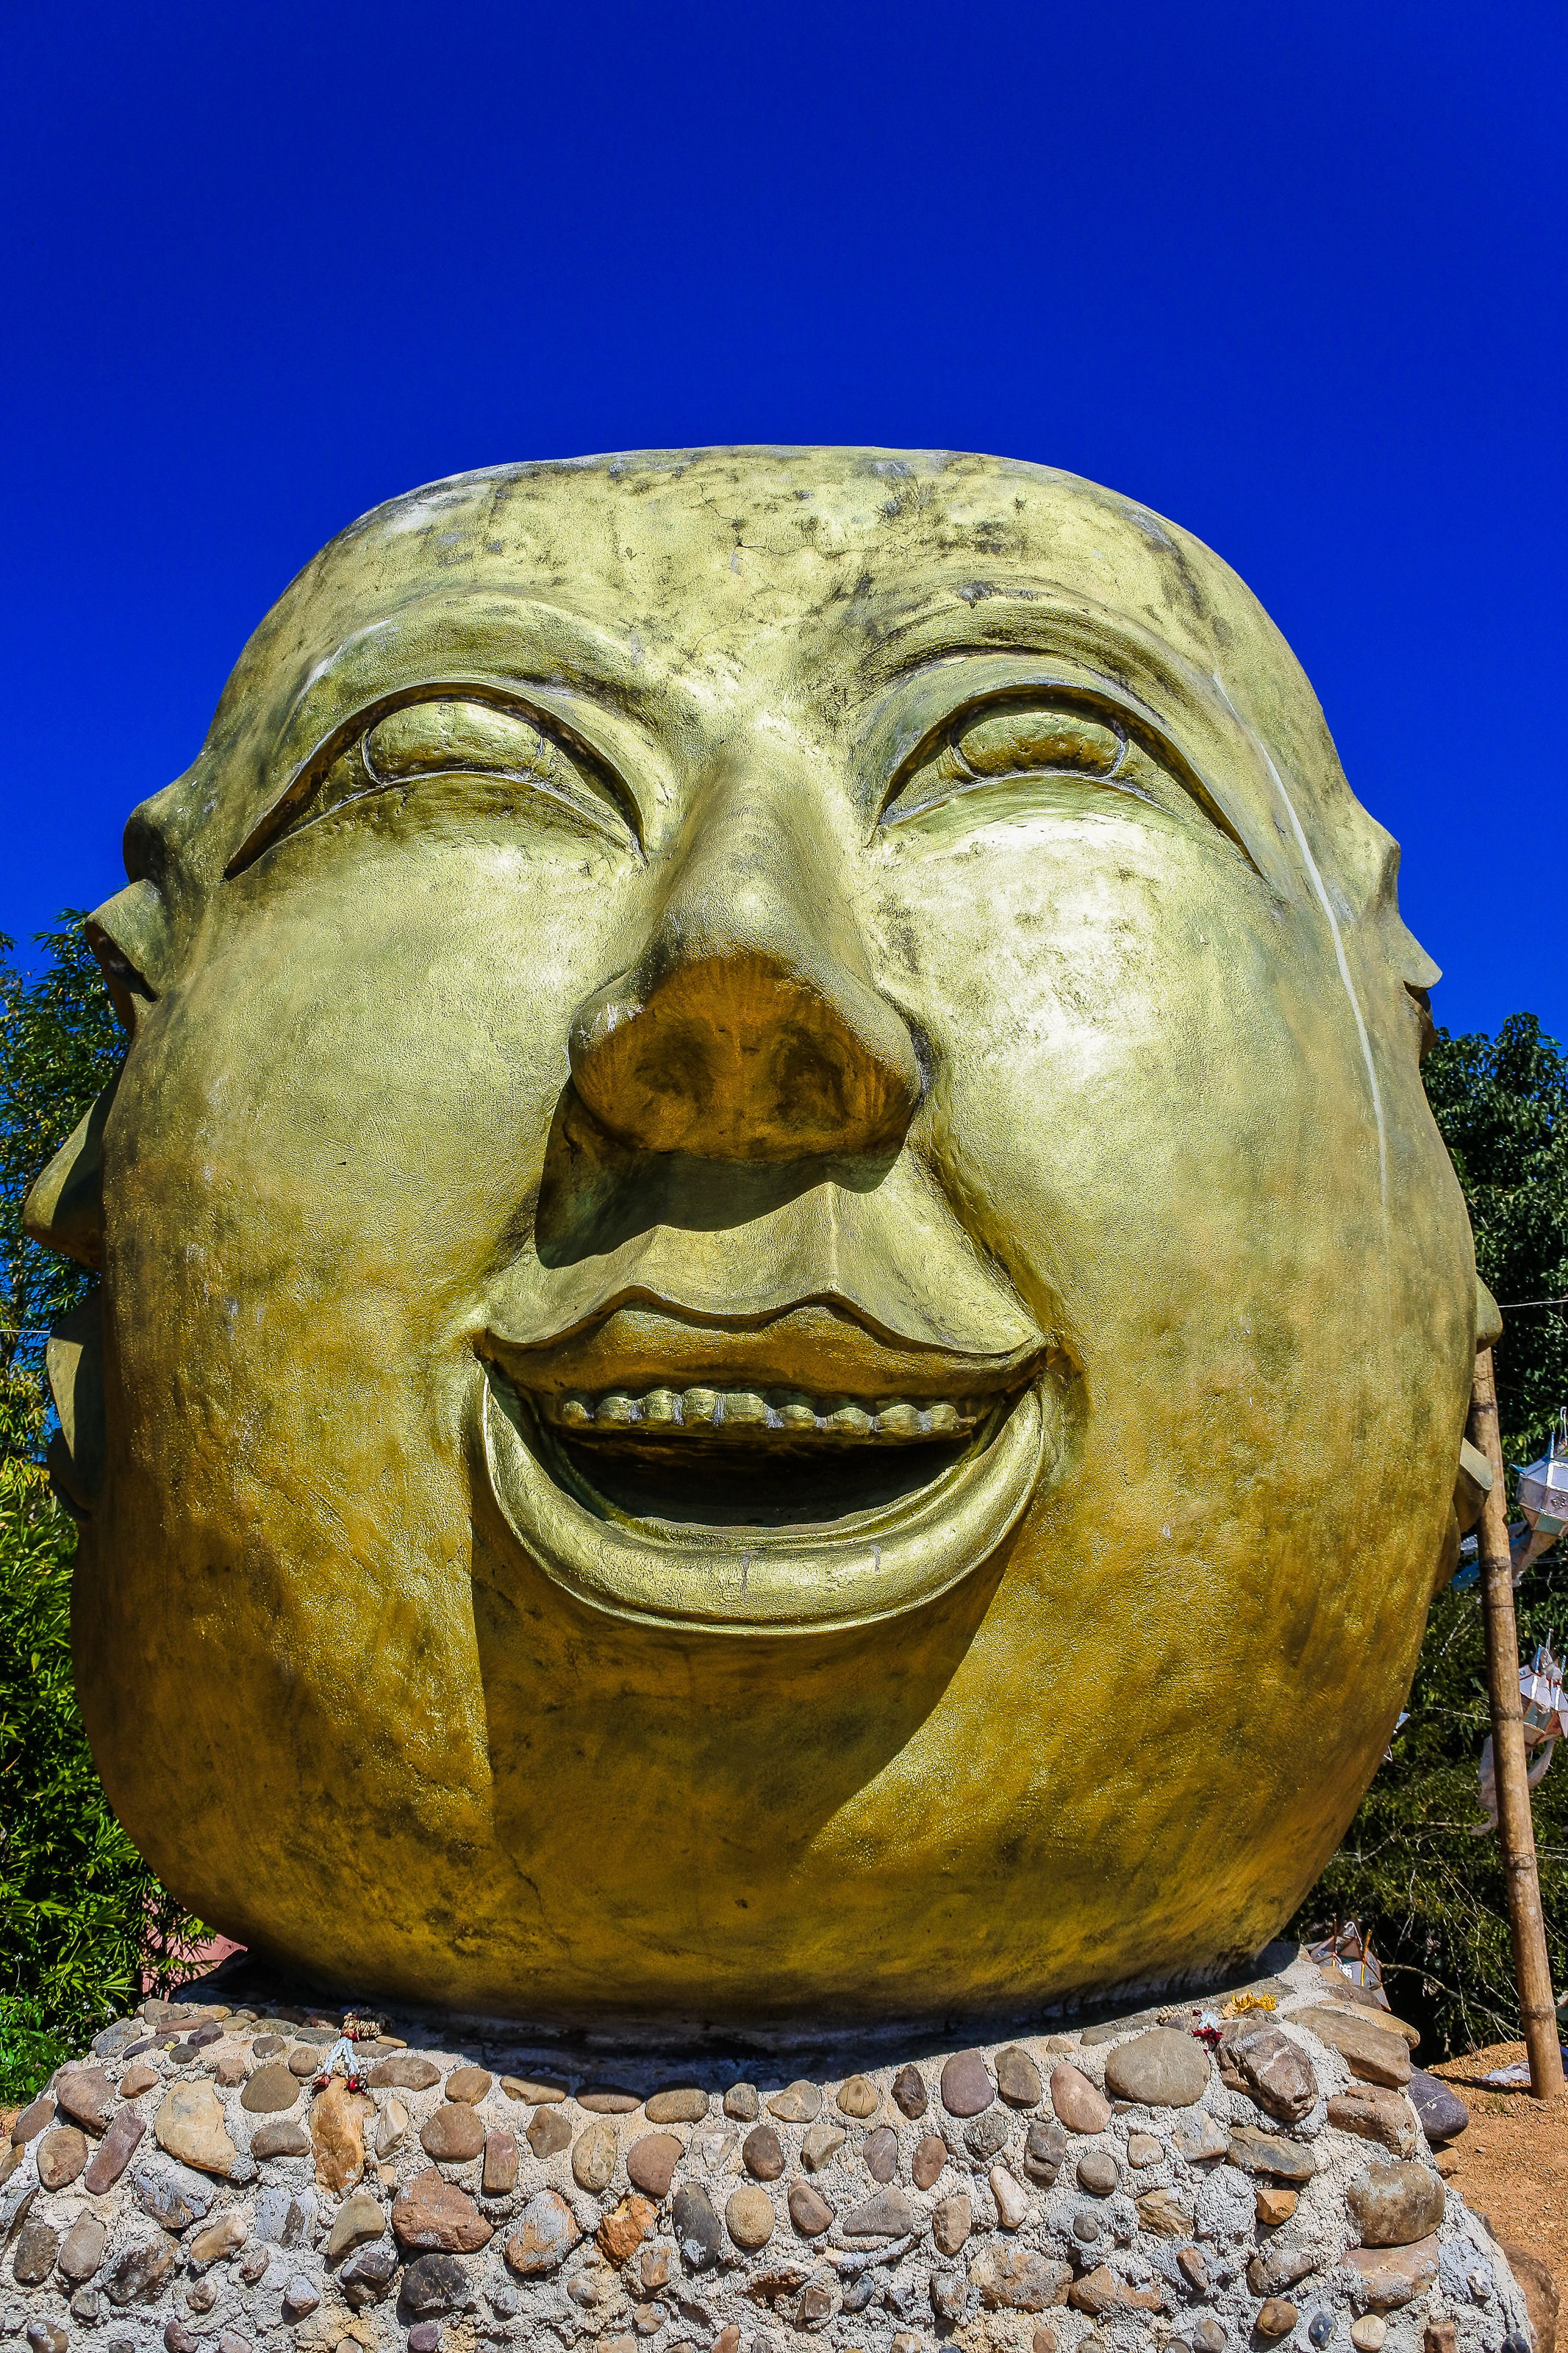
country, hut, rural, northern, beautiful, son, leaves, thailand, luxuriant, season, landmark, nobody, sky, new, rain, agricuture, natural, thai, ancient, morning, bamboo, hong, light, bridge, fields, sunrise, flags, tourism, sun, mist, mae, popular, art, famous, green, historic, nature, countryside, asia, sutongpe, rice, outdoor, cuture, horizon, wooden, sunset, temple, river, travel, landscape, sculpture, head, stone carving, statue, carving, smile, rock, mouth, ancient history, historic site, fictional character, monument, history